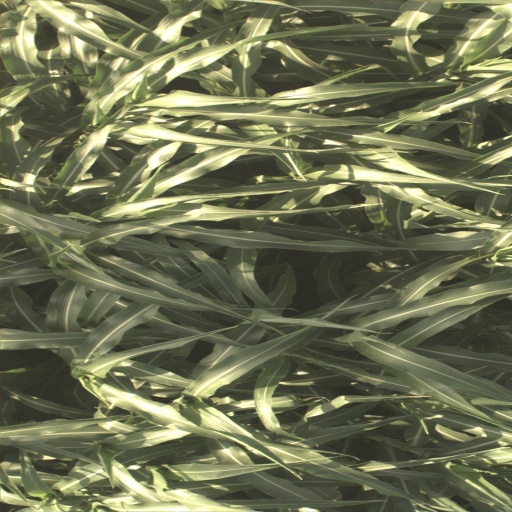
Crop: sorghum